Gender Affairs Advisor to the Chief of Staff

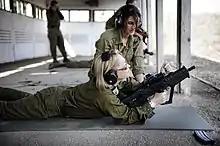
IDF Women's Affairs Advisor Brigadier General Gila Kalifi-Amir practices her marksmanship skills, 2010

The Gender Advisor (GENAD) to the Chief of Defense Staff (abbreviated to ) is a female officer in the Israel Defense Forces that is in charge of "promoting conditions that allow for the optimal use of the capabilities of women serving in the IDF; promoting equal opportunities for women during their military service; and assimilating women into military leadership positions" Since 2021 the position has been held by Brigadier-General .